Greco-Persian Wars

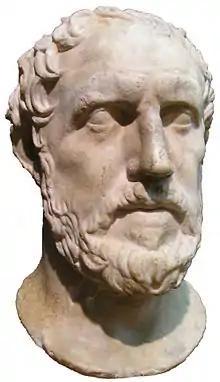
Thucydides continued Herodotus's narrative

The military history of Greece between the end of the second Persian invasion of Greece and the Peloponnesian War (479–431 BC) is not well supported by surviving ancient sources. This period, sometimes referred to as the "pentekontaetia" ("πεντηκονταετία", "the Fifty Years") by ancient writers, was a period of relative peace and prosperity within Greece. The richest source for the period, and also the most contemporaneous, is Thucydides' "History of the Peloponnesian War", which is generally considered by modern historians to be a reliable primary account. Thucydides only mentions this period in a digression on the growth of Athenian power in the run up to the Peloponnesian War, and the account is brief, probably selective and lacks any dates. Nevertheless, Thucydides's account can be, and is, used by historians to draw up a skeleton chronology for the period, on to which details from archaeological records and other writers can be superimposed.